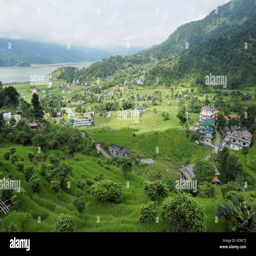
a small town in a very green valley